Dolores del Río

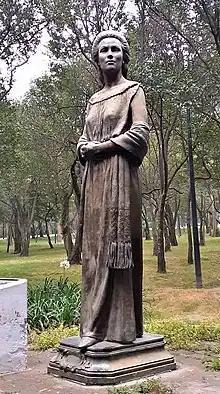
Dolores del Río statue in the Chapultepec Park in Mexico City.

In 1947, del Río was invited by the film director John Ford to play the role of an indigenous woman who falls in love with a fugitive priest (Henry Fonda) in the film "The Fugitive", an adaptation of the novel "The Power and the Glory" by Graham Greene. The movie was filmed in Mexico and Emilio Fernández also served as associate producer. But from the beginning of its filming, the film caused controversy in the United States, accusing it of being a promoter of communism. Del Río was attacked again for having taken part in what was being called "a communist project".